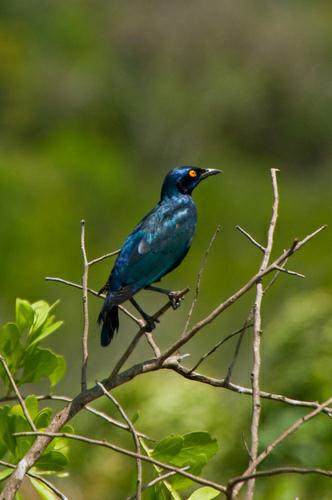
A photo of a cape glossy starling